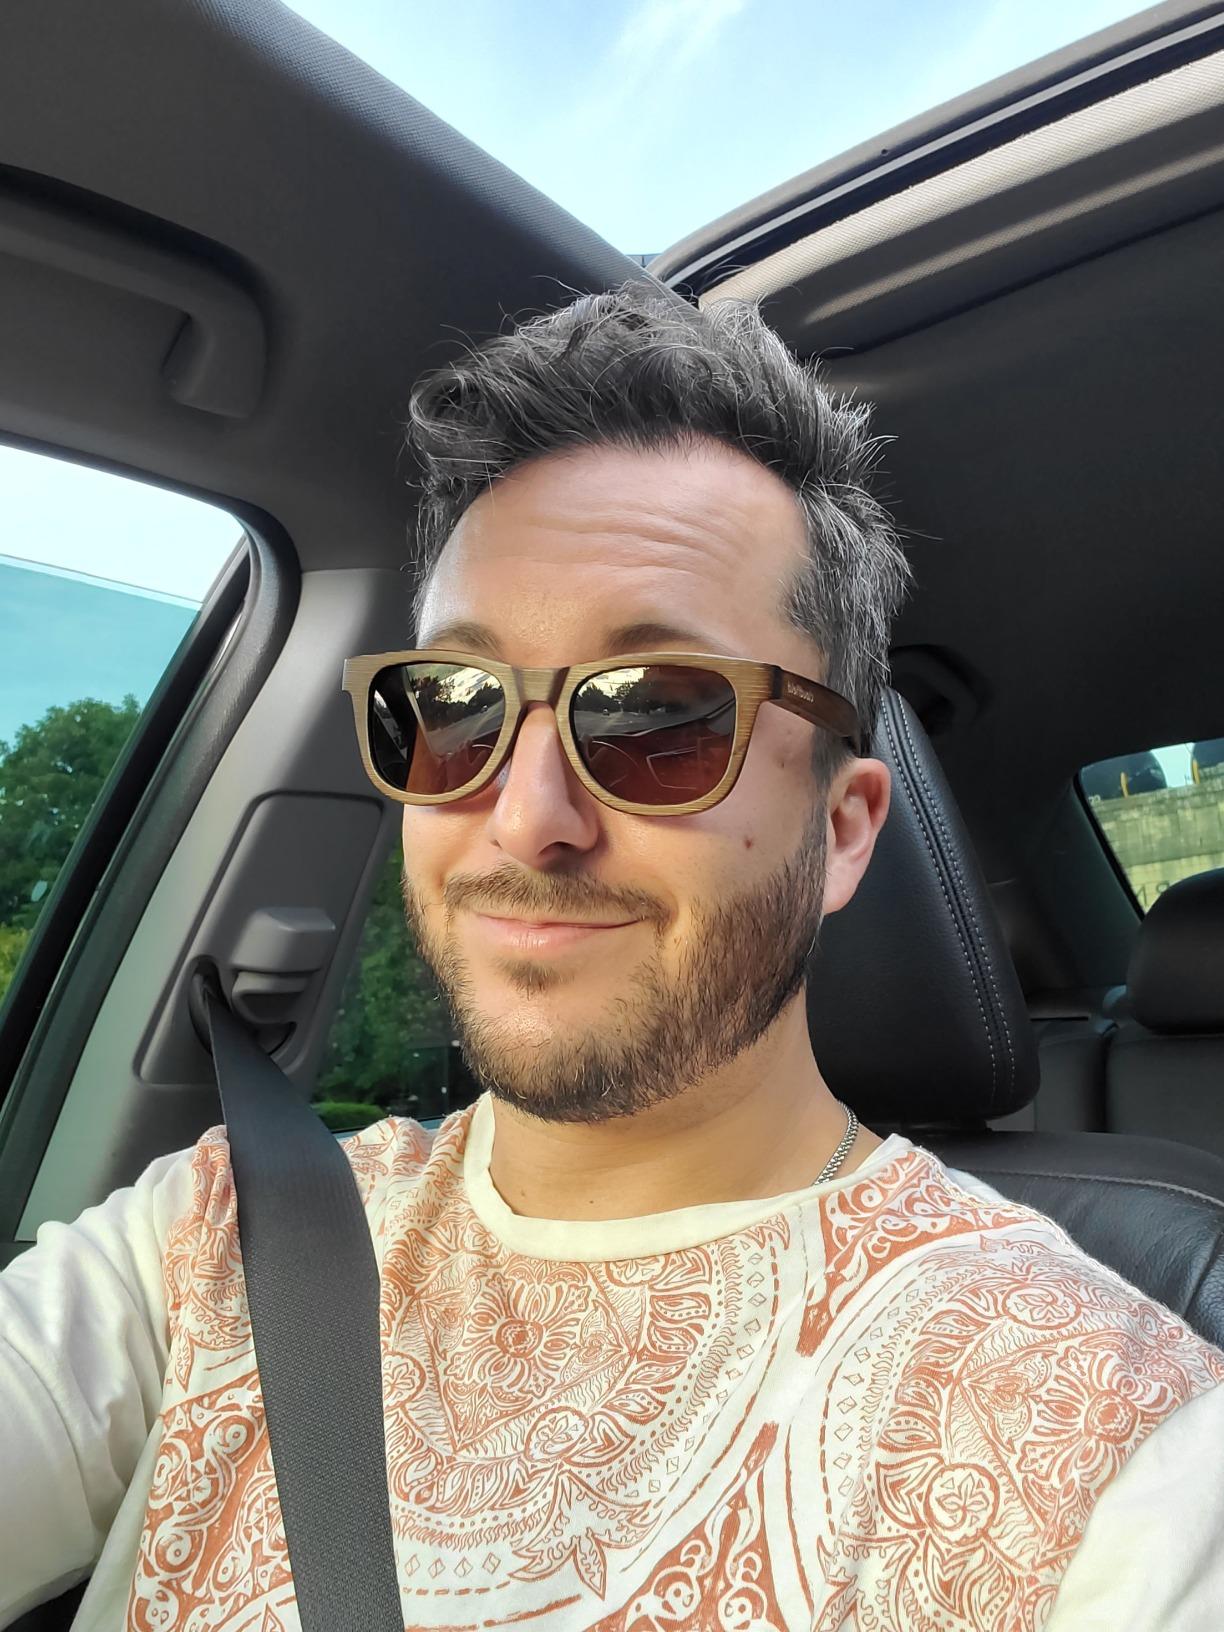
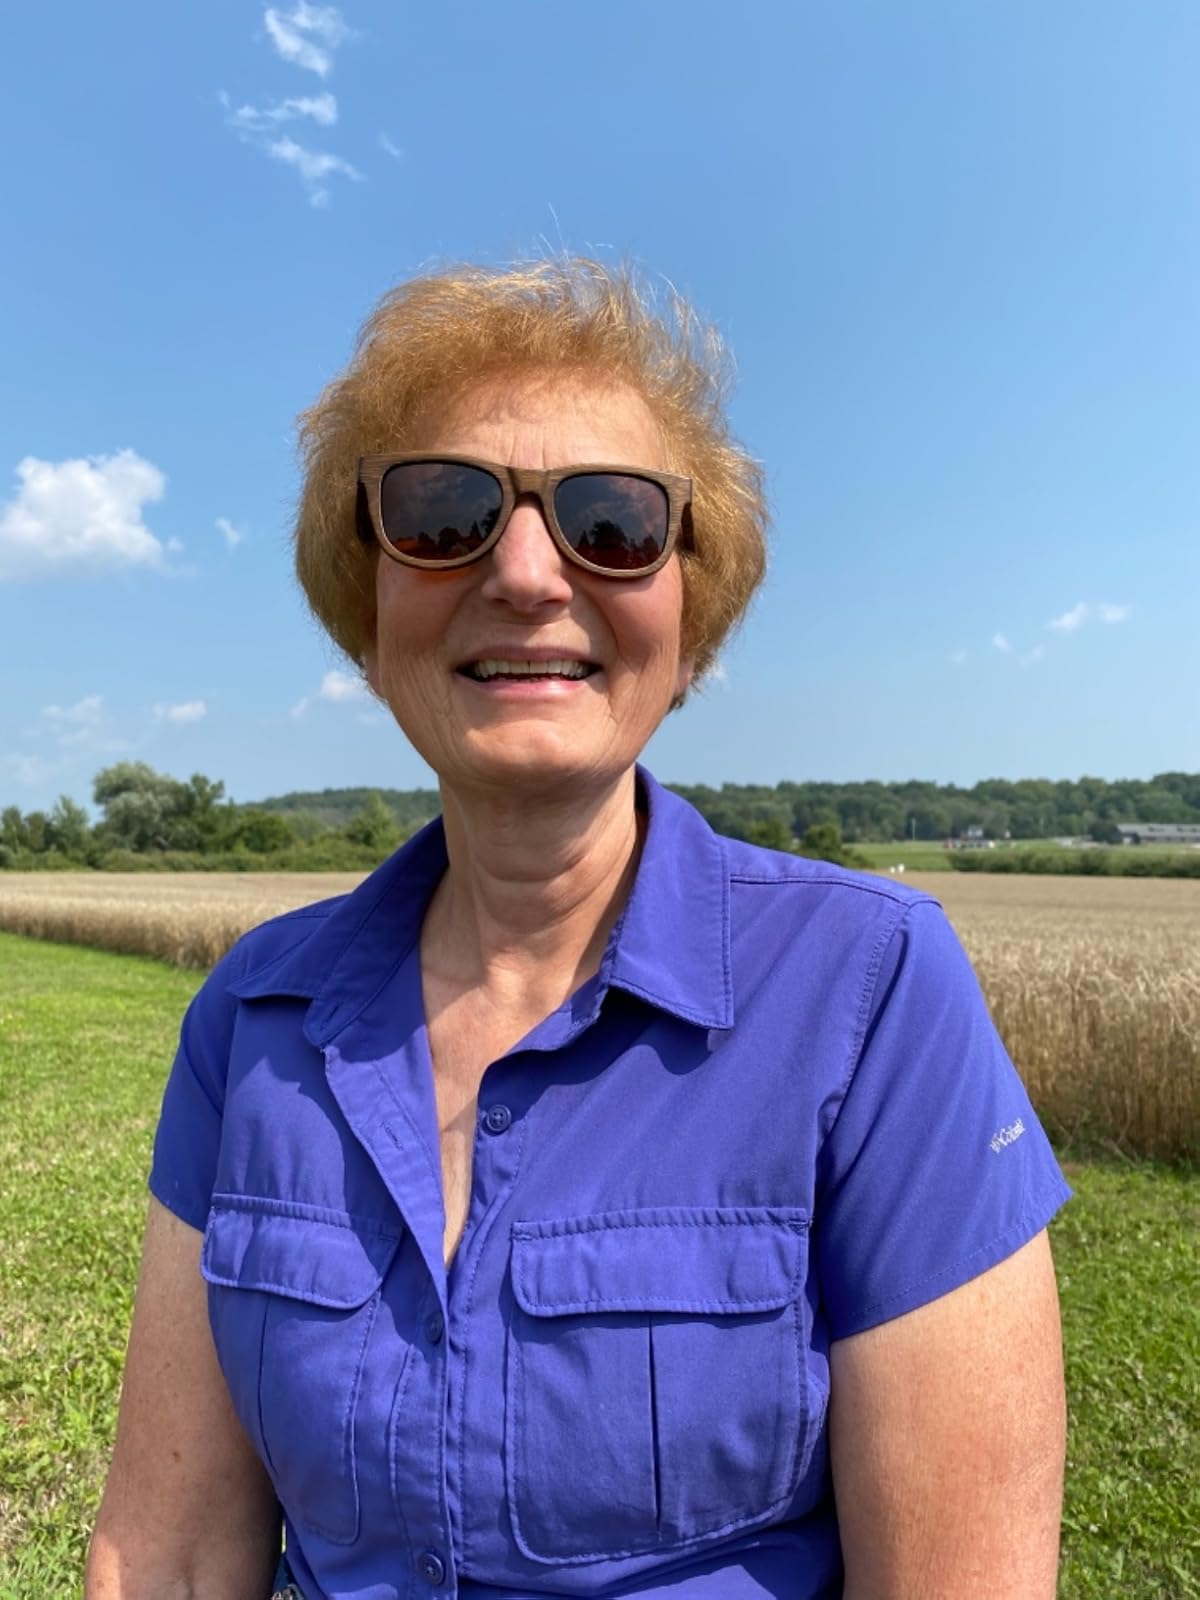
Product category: accessories_sunglasses
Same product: yes